Chicano Park

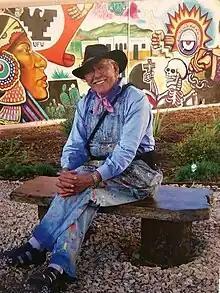
Muralist Salvador Torres is credited with envisioning the creation of Chicano Park.

The area was originally known as the East End, but was renamed Logan Heights in 1905. The first Mexican settlers there arrived in the 1890s, followed soon after by refugees fleeing the violence of the Mexican Revolution, which began in 1910. So many Mexican immigrants and Mexican-Americans settled there that the southern portion of Logan Heights eventually became known as Barrio Logan.